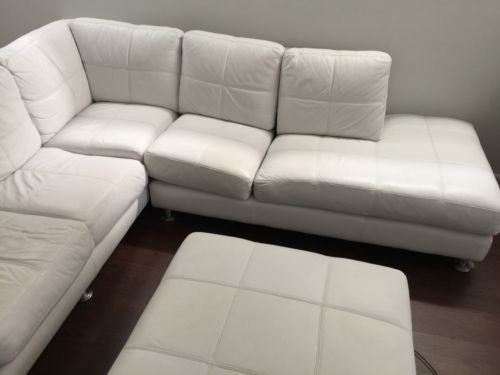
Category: sofa